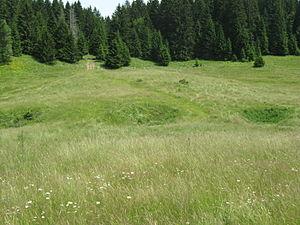
Dolines près de Bellecombe dans le Jura (France)
Bellecombe est une commune française située dans le département du Jura en région Bourgogne-Franche-Comté.